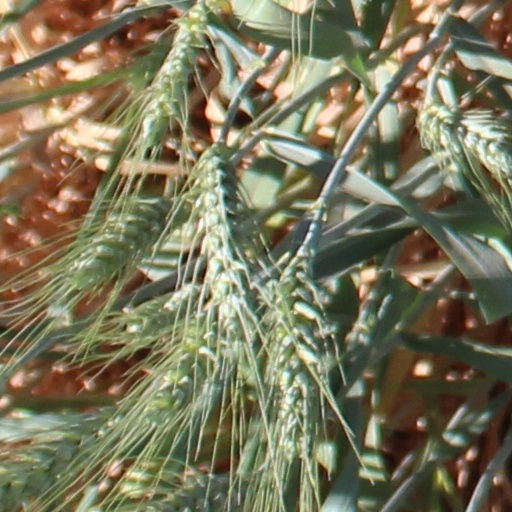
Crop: wheat